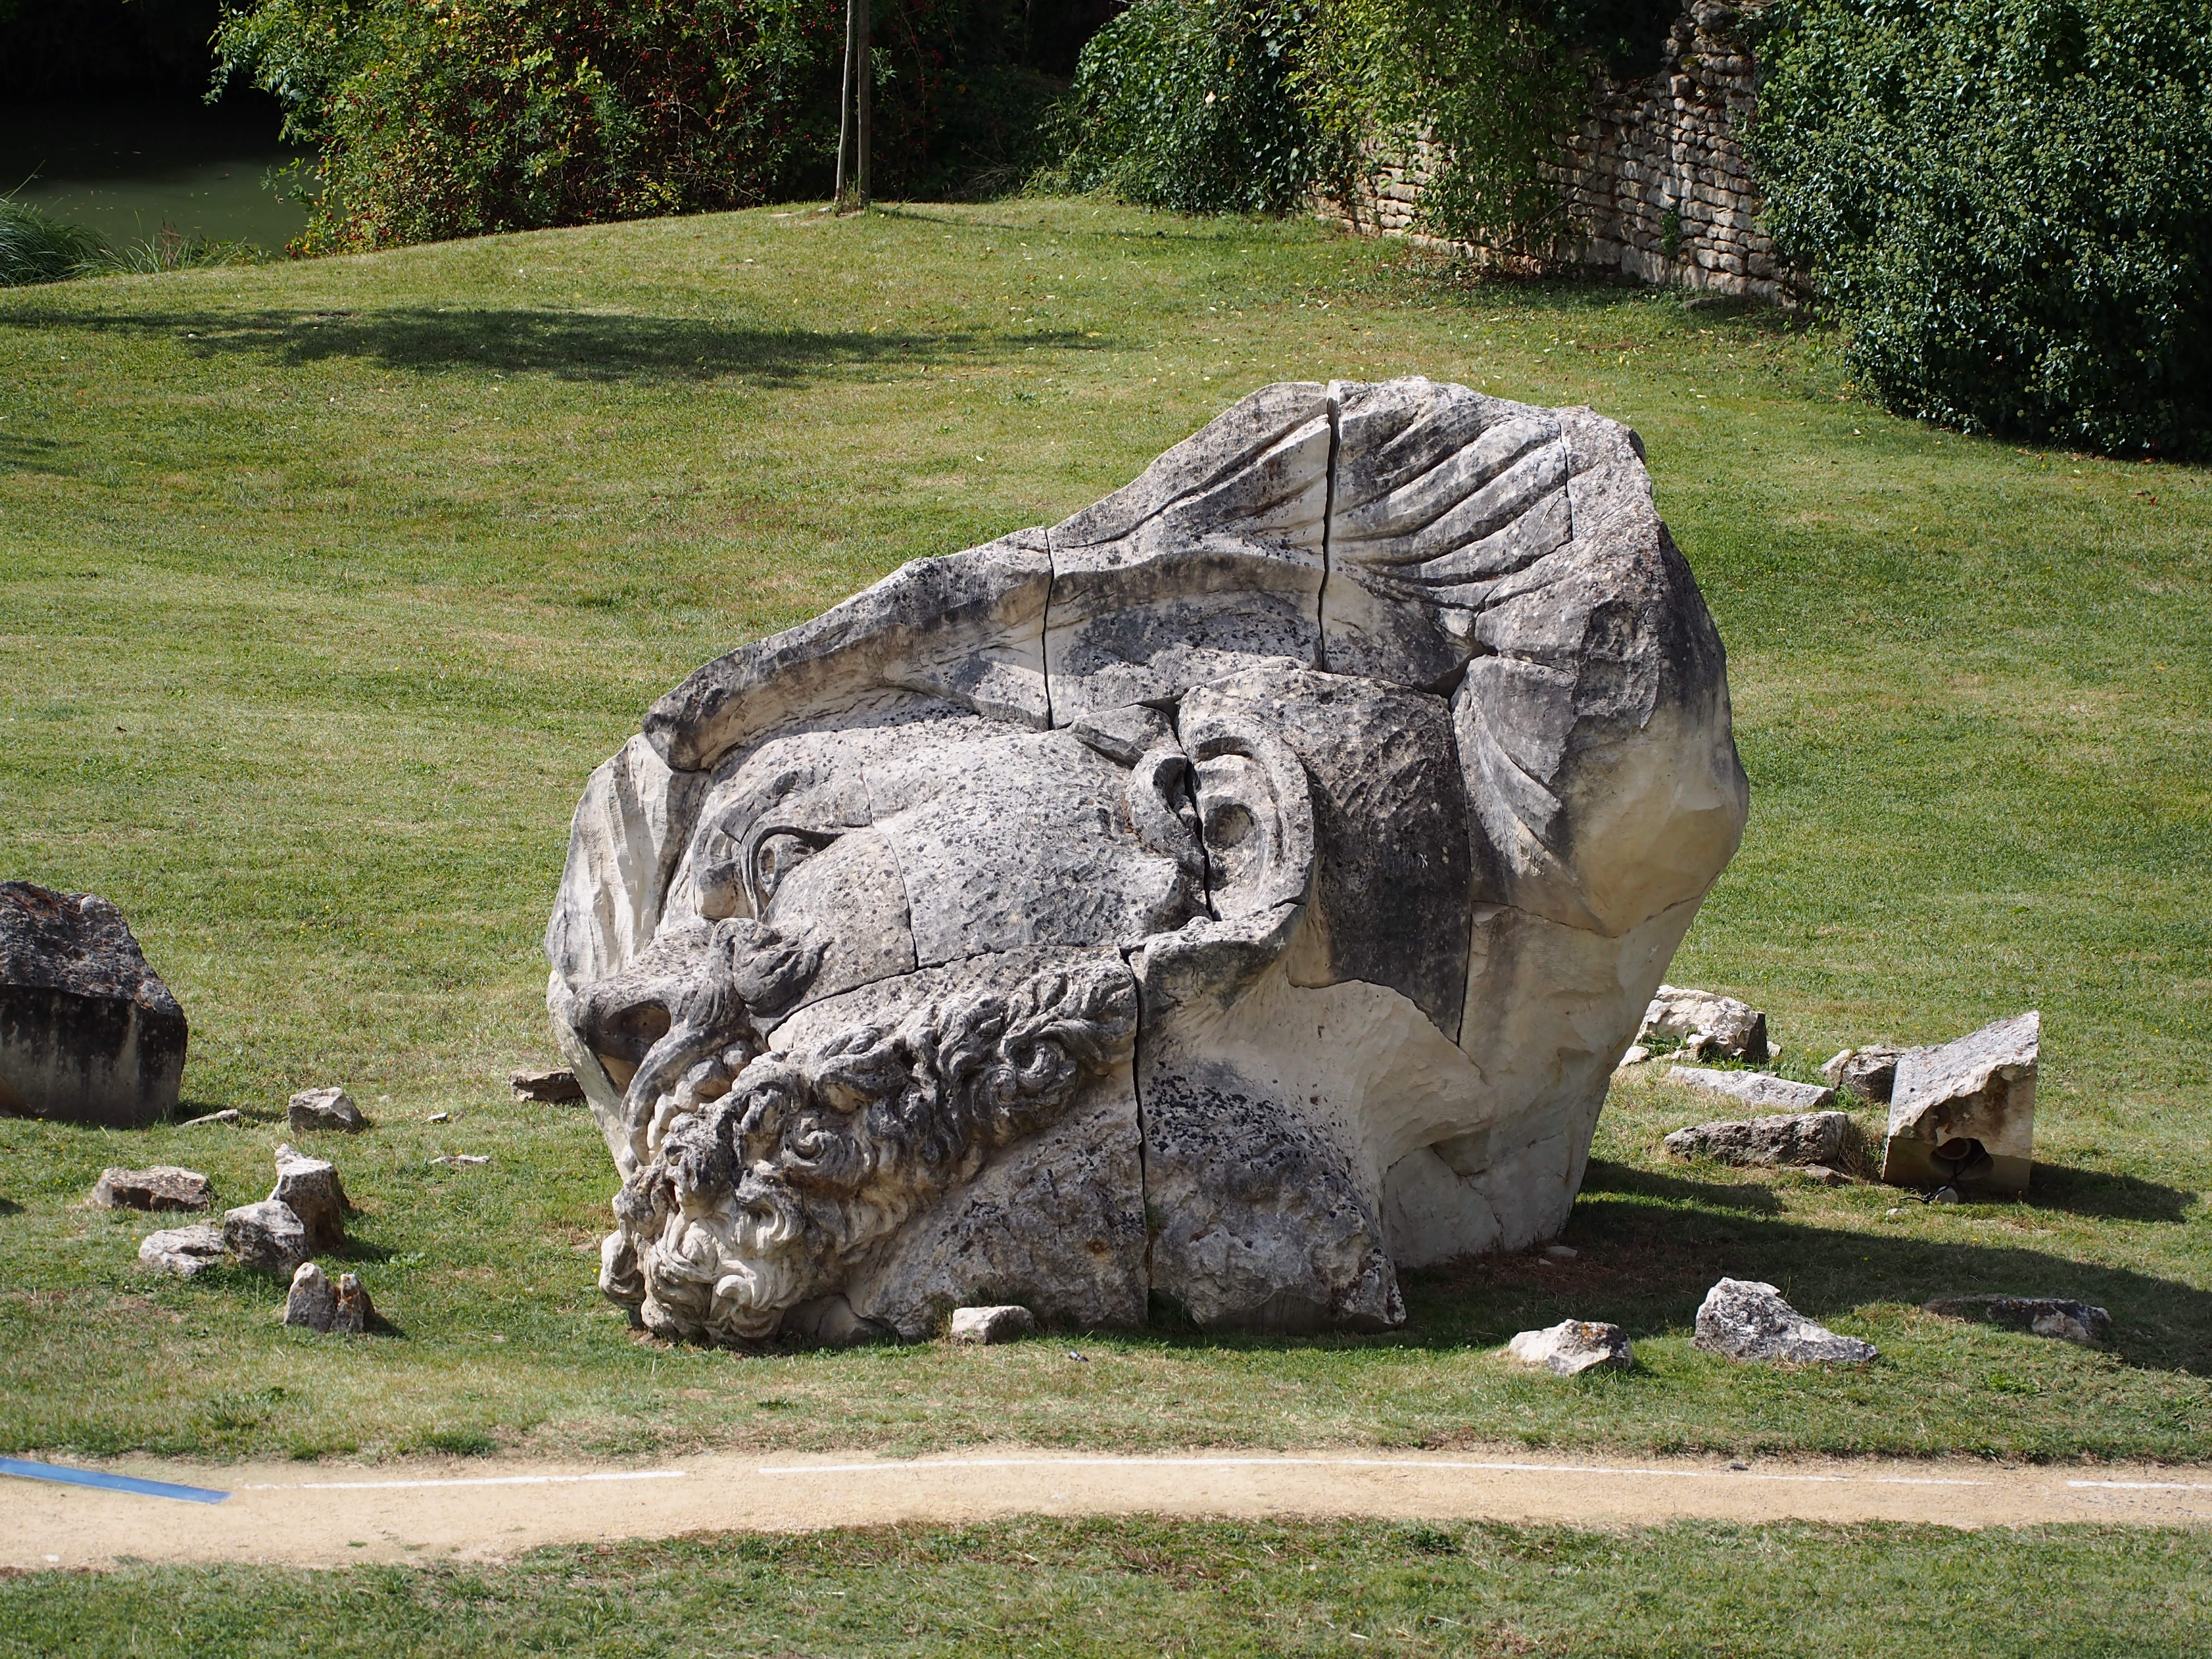
france, statue, zoo, cathedral, ruin, sculpture, religious, art, remains, maillezais cathedral, st peter maillezais